Government Palace, Peru

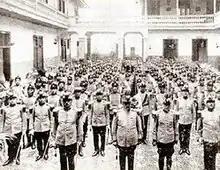

The Peruvian Army was charged with protection of the Government Palace from 1821. Various army units stationed at the palace also performed public duties. This role was shared from 1852 with the Peruvian National Gendarmerie ("Gendarmería Nacional del Perú"). From 1873, they were joined by the Civil Guard ("Guardia Civil").